Alfred Lunt

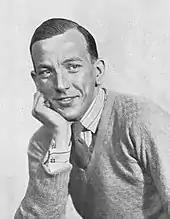
young, clean-shaven white man in neat, informal 1920s clothes

Among Lunt and Fontanne's closest friends was Noël Coward. The three had met in New York in 1921, when Coward was a struggling young playwright and actor. They had resolved then that when they were famous, Coward would write a play for all three of them to star in. The Lunts' marriage was the subject of much conjecture in theatrical circles: although they were clearly devoted to each other, there were unsubstantiated but persistent rumors that Lunt was bisexual and had gay liaisons; there was also speculation that Fontanne had extramarital interests. Against this background, Coward wrote a comedy for the three of them, "Design for Living" (1932), in which Fontanne's character switches back and forth between the two men, who then pair up when she deserts them both, before all three end up together. Coward recorded that while he was refining his original ideas for the play, "Alfred had suggested a few stage directions which, if followed faithfully, would undoubtedly have landed all three of us in gaol". The combination of the risqué subject and the popularity of the three stars caused box-office records to be broken, and reportedly earned the three stars the highest salaries ever paid on Broadway to that time.